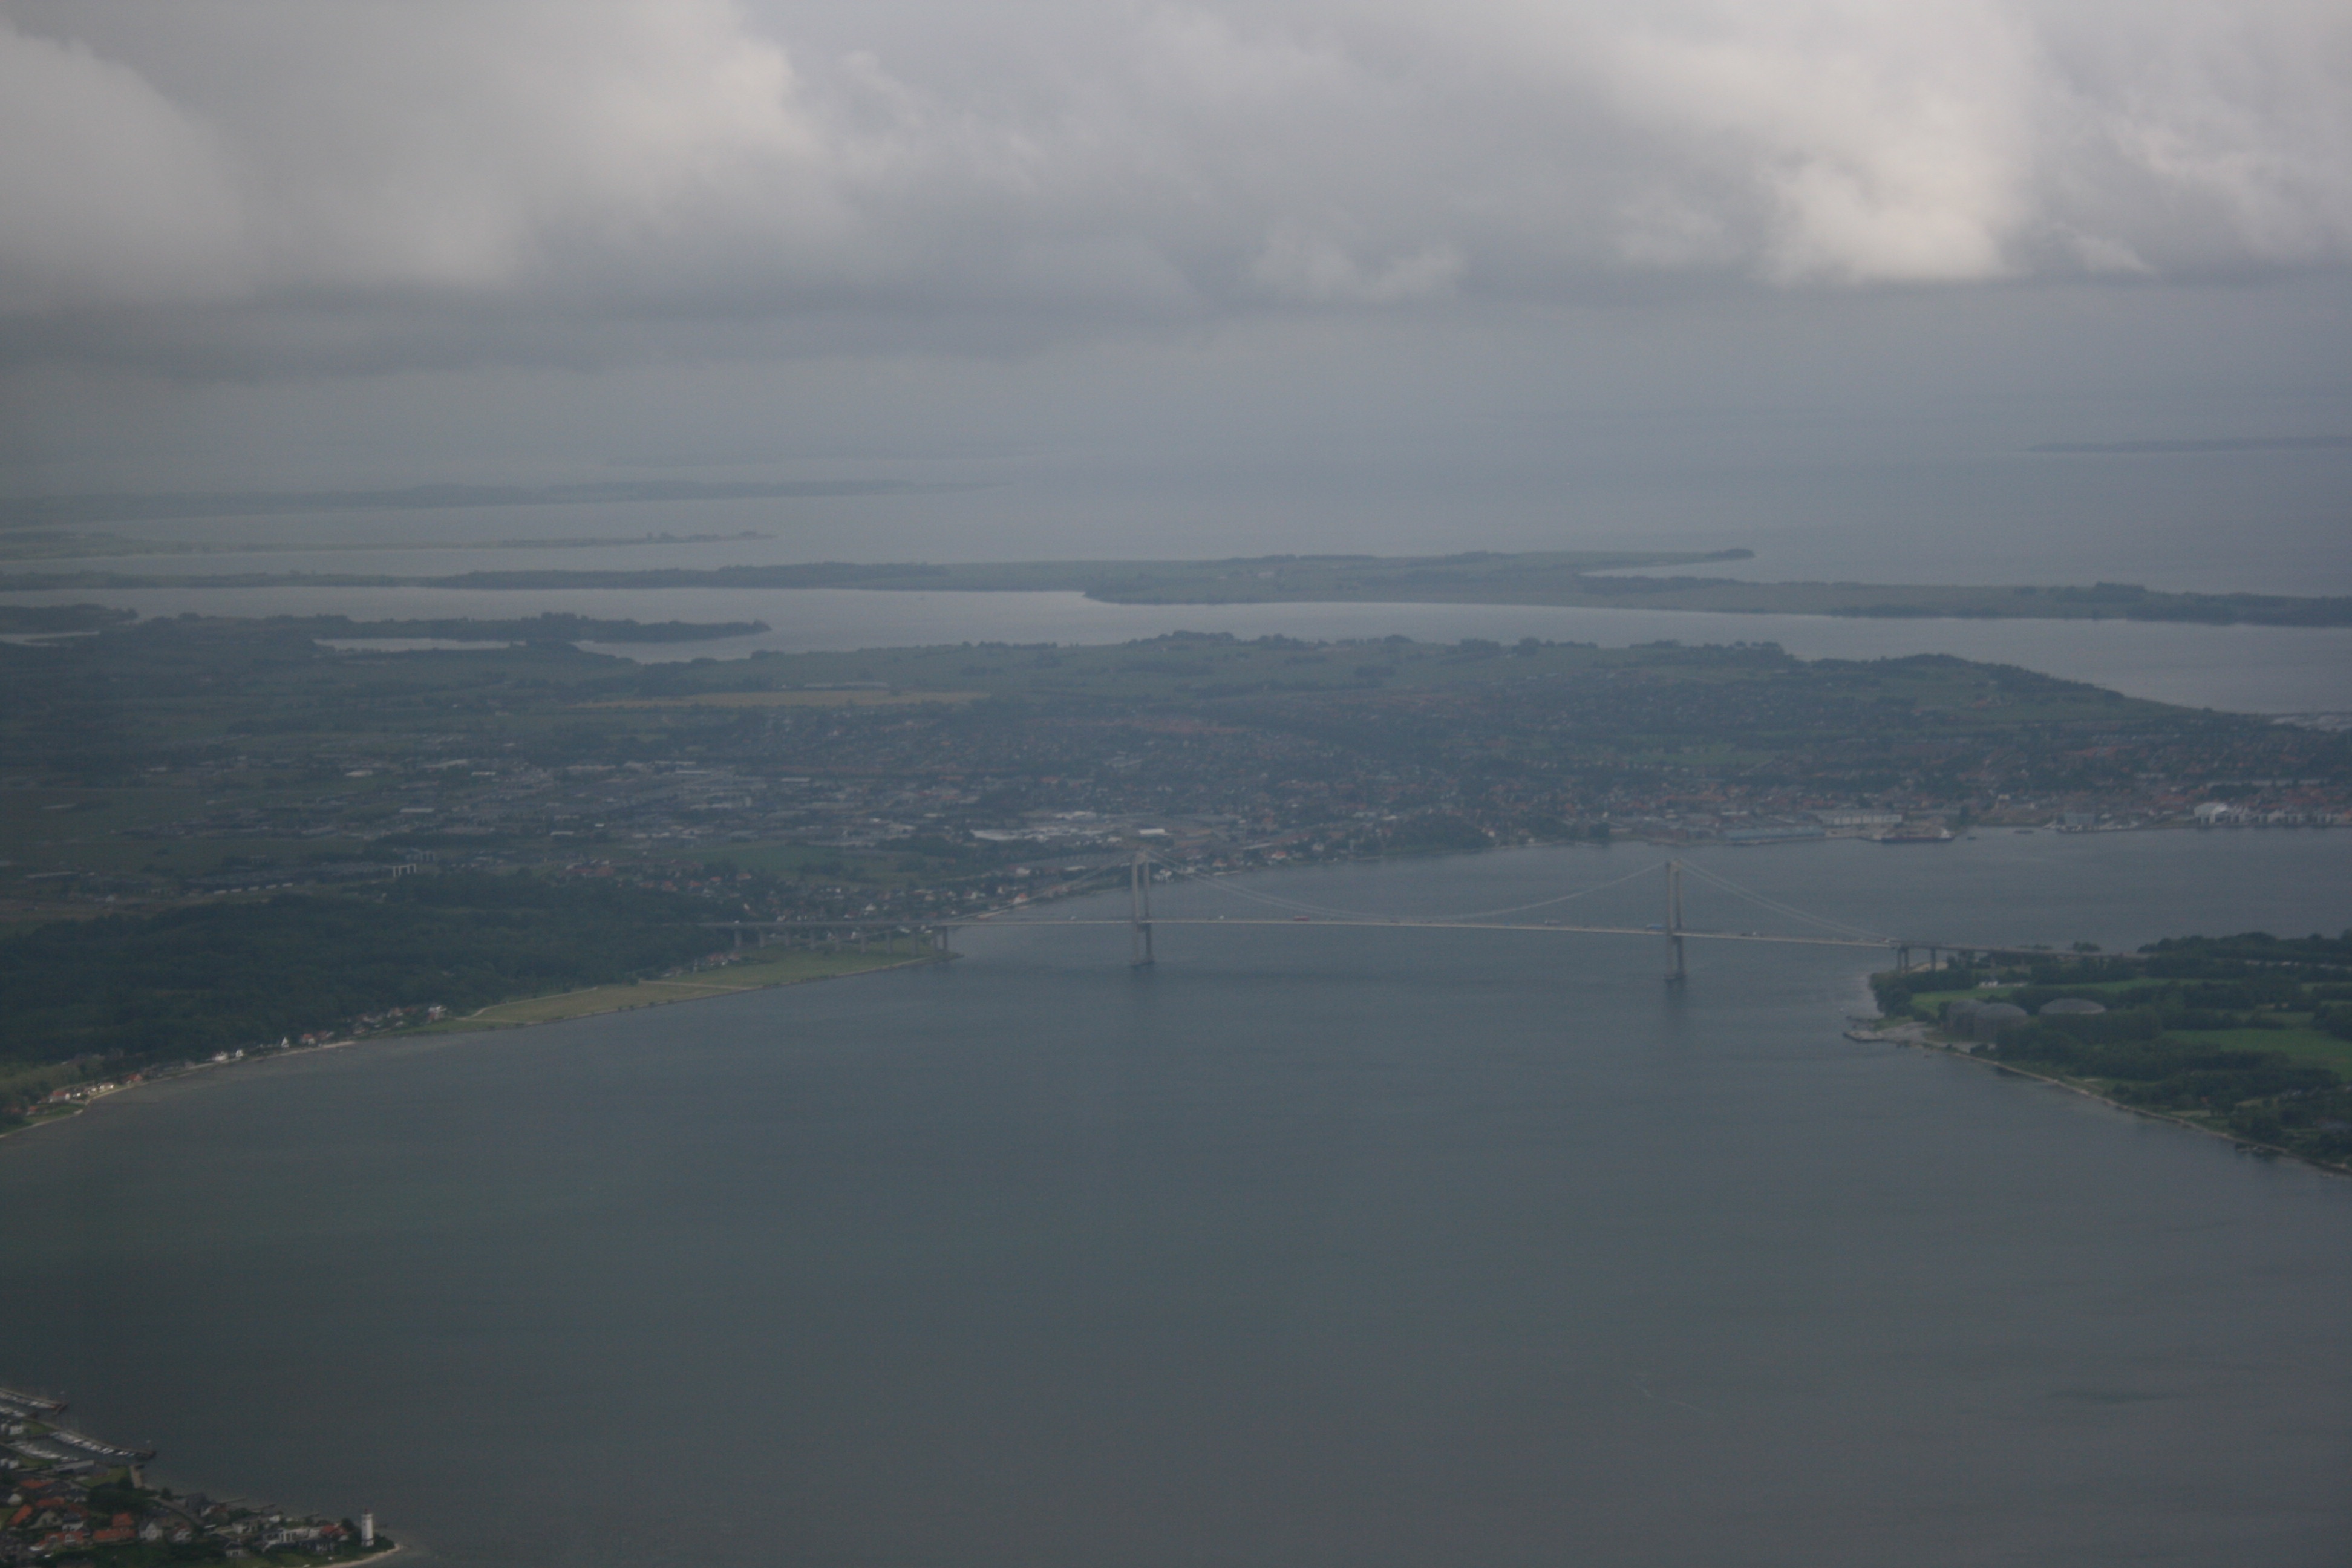
sea, coast, horizon, cloud, morning, river, dusk, reflection, flight, weather, bay, reservoir, estuary, aerial photography, atmospheric phenomenon, atmosphere of earth